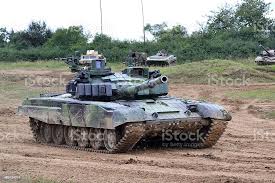
Label: T-72